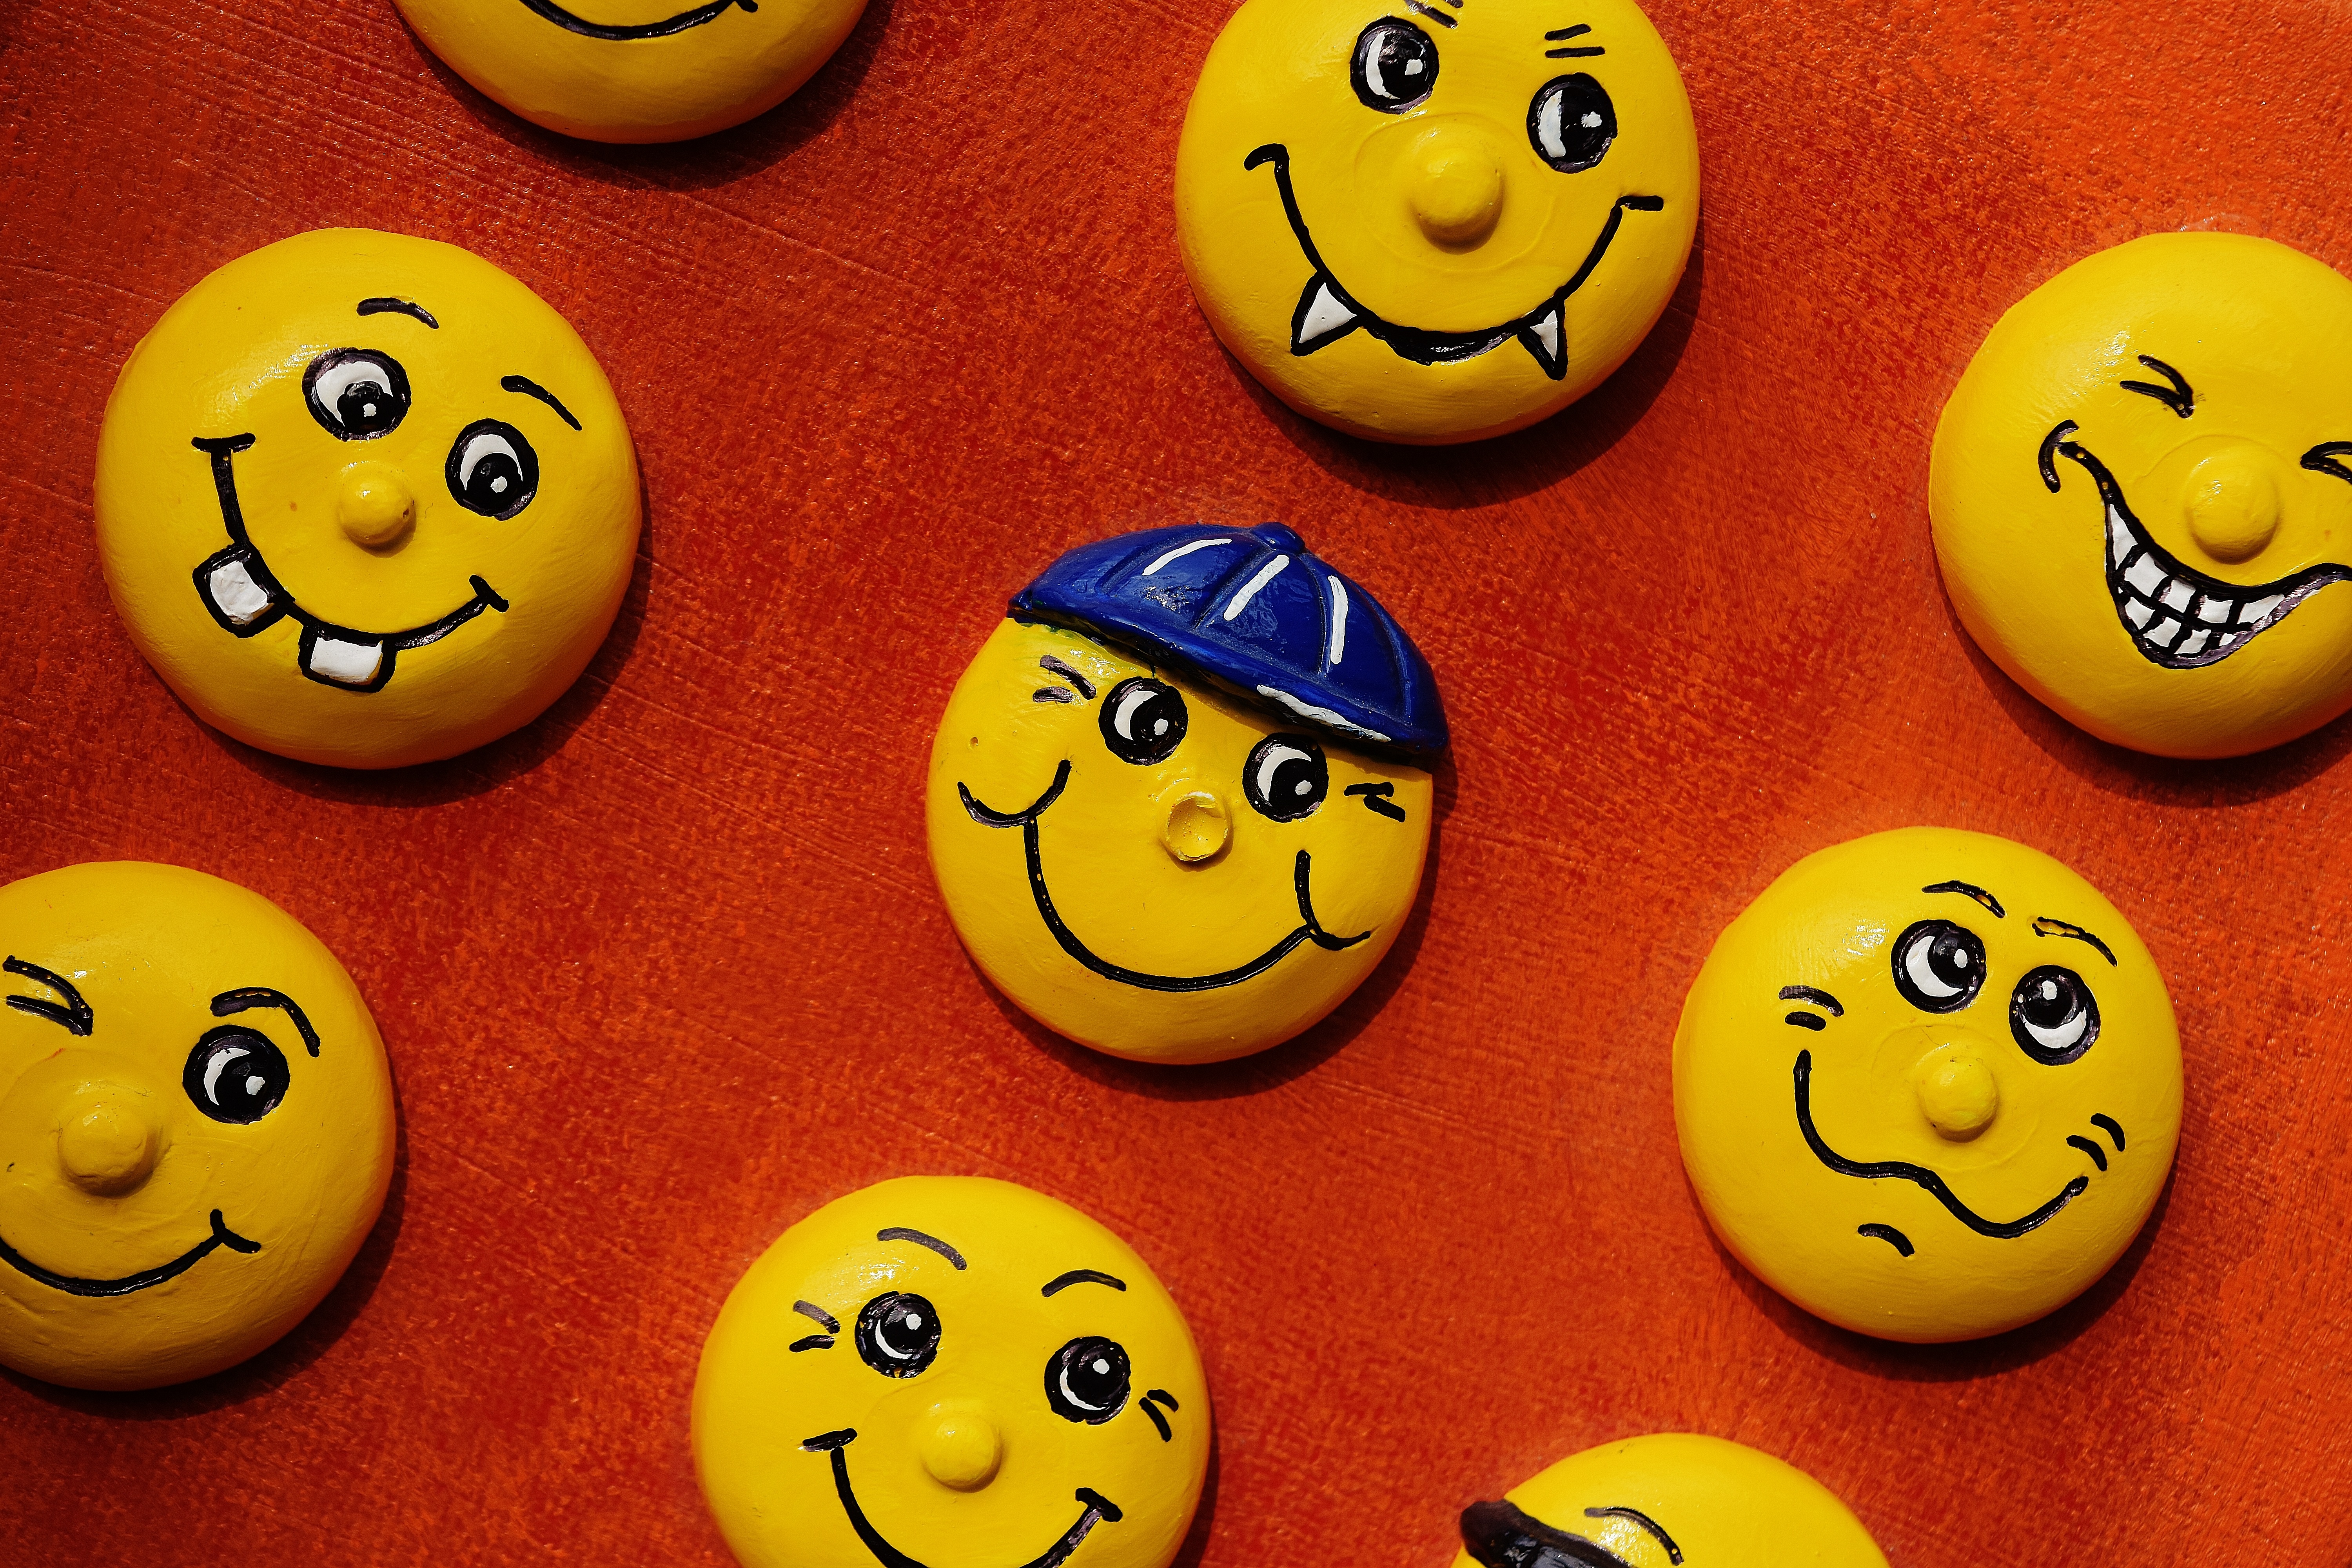
cute, yellow, homemade, smile, laugh, cheerful, face, happy, funny, joy, faces, icon, emotion, various, smiley, emoticon, hand labor, joy of life, smilies, lust for life, happy smile, yellow happy